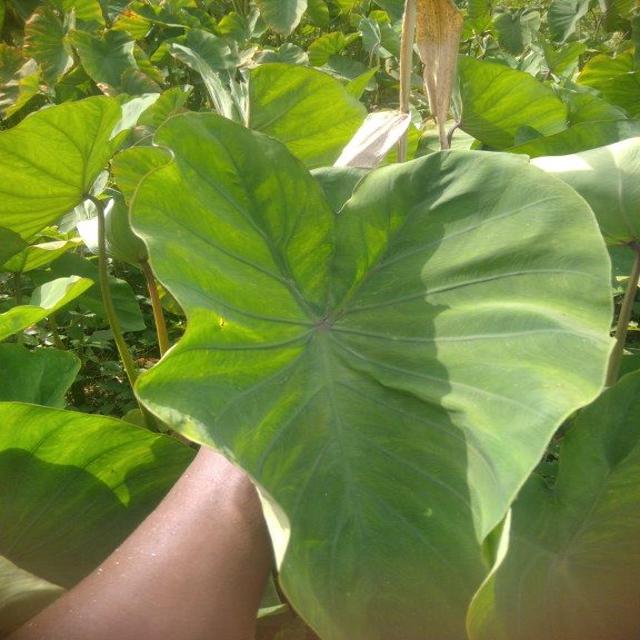
Label: Early_Blight